Yakutian Laika

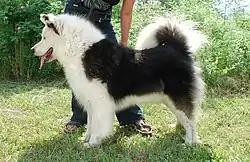
Yakutian Laika, Tugrik

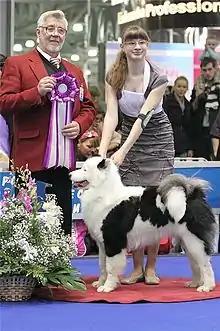
Arcturus North Star – Champion of Russia, Eurasia, RKF, National Club Winner Yakutian Laika

Yakutian Laikas are versatile with an excellent sense of smell, hearing, vision, strong hunting drive, and endurance; they are aggressive to predators and gentle to humans if properly socialized from a young age. Whereas most aboriginal laika breeds are predominantly hunting dogs, the Yakutian Laika is predominantly a sled dog that also retain rudimentary hunting and herding abilities. However, due to the vastness of Yakutia, Yakutian Laika can be specialized to fulfill the needs of different regions. There are an estimated 200 that are exclusively hunting dogs. Yakutian Laikas are tolerant regarding living conditions and easily endure the hostile climate of northern Siberia. In harsh Siberian conditions, they reveal their stamina; they tend to work in small groups and can work through the whole day, from dawn to sunset.